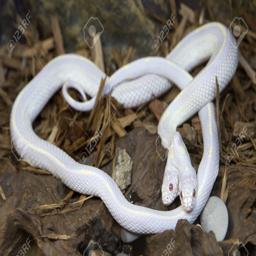
Animal: snakes